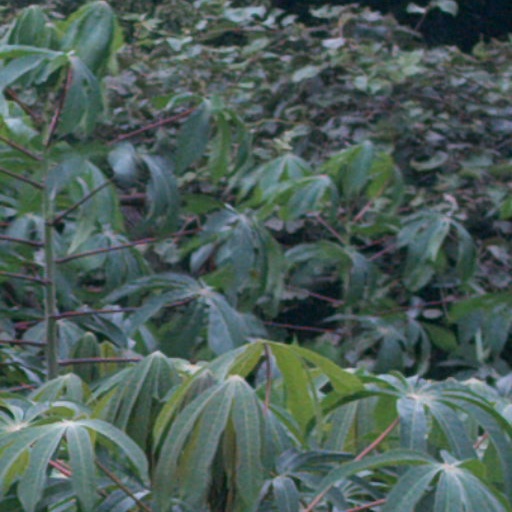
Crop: cassava